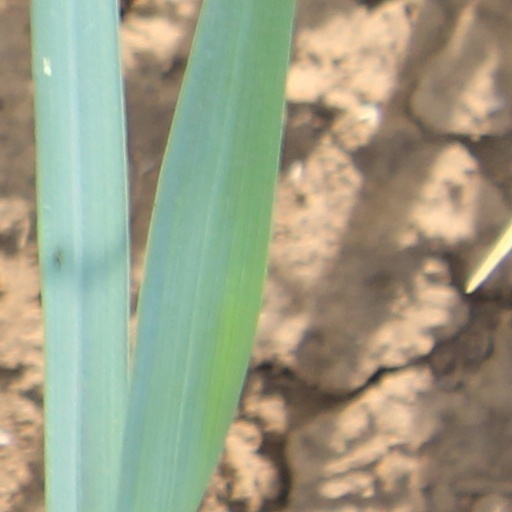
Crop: wheat